Propaganda in Japan during the Second Sino-Japanese War and World War II

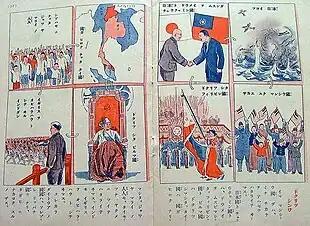
Fragment of Japanese propaganda booklet published by the Tokyo Conference (1943), depicting scenes of everyday life in Greater East Asia

The Allies were also attacked as weak and effete, unable to sustain a long war, a view at first supported by a string of victories. The lack of a warrior tradition such as "bushido" reinforced this belief. The armed forces were told that American forces would not come to fight them, that Americans could not fight in the jungle and indeed could not stand warfare. Accounts of prisoners of war depicted the Americans as cowardly and willing to do anything to gain favor. Subordinates were actively encouraged to treat prisoners contemptuously, to foster feelings of superiority toward them.